Chiesa Madre Immacolata Concezione, Centuripe

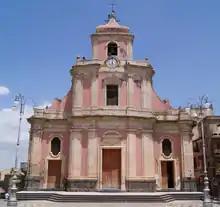
Facade of church

The Chiesa Madre is the Roman Catholic "mother church" or duomo of the town of Centuripe, in the province of Enna, region of Sicily, Italy. It is dedicated to the Marian devotion of the Immaculate Conception ("Immacolata Concezione").